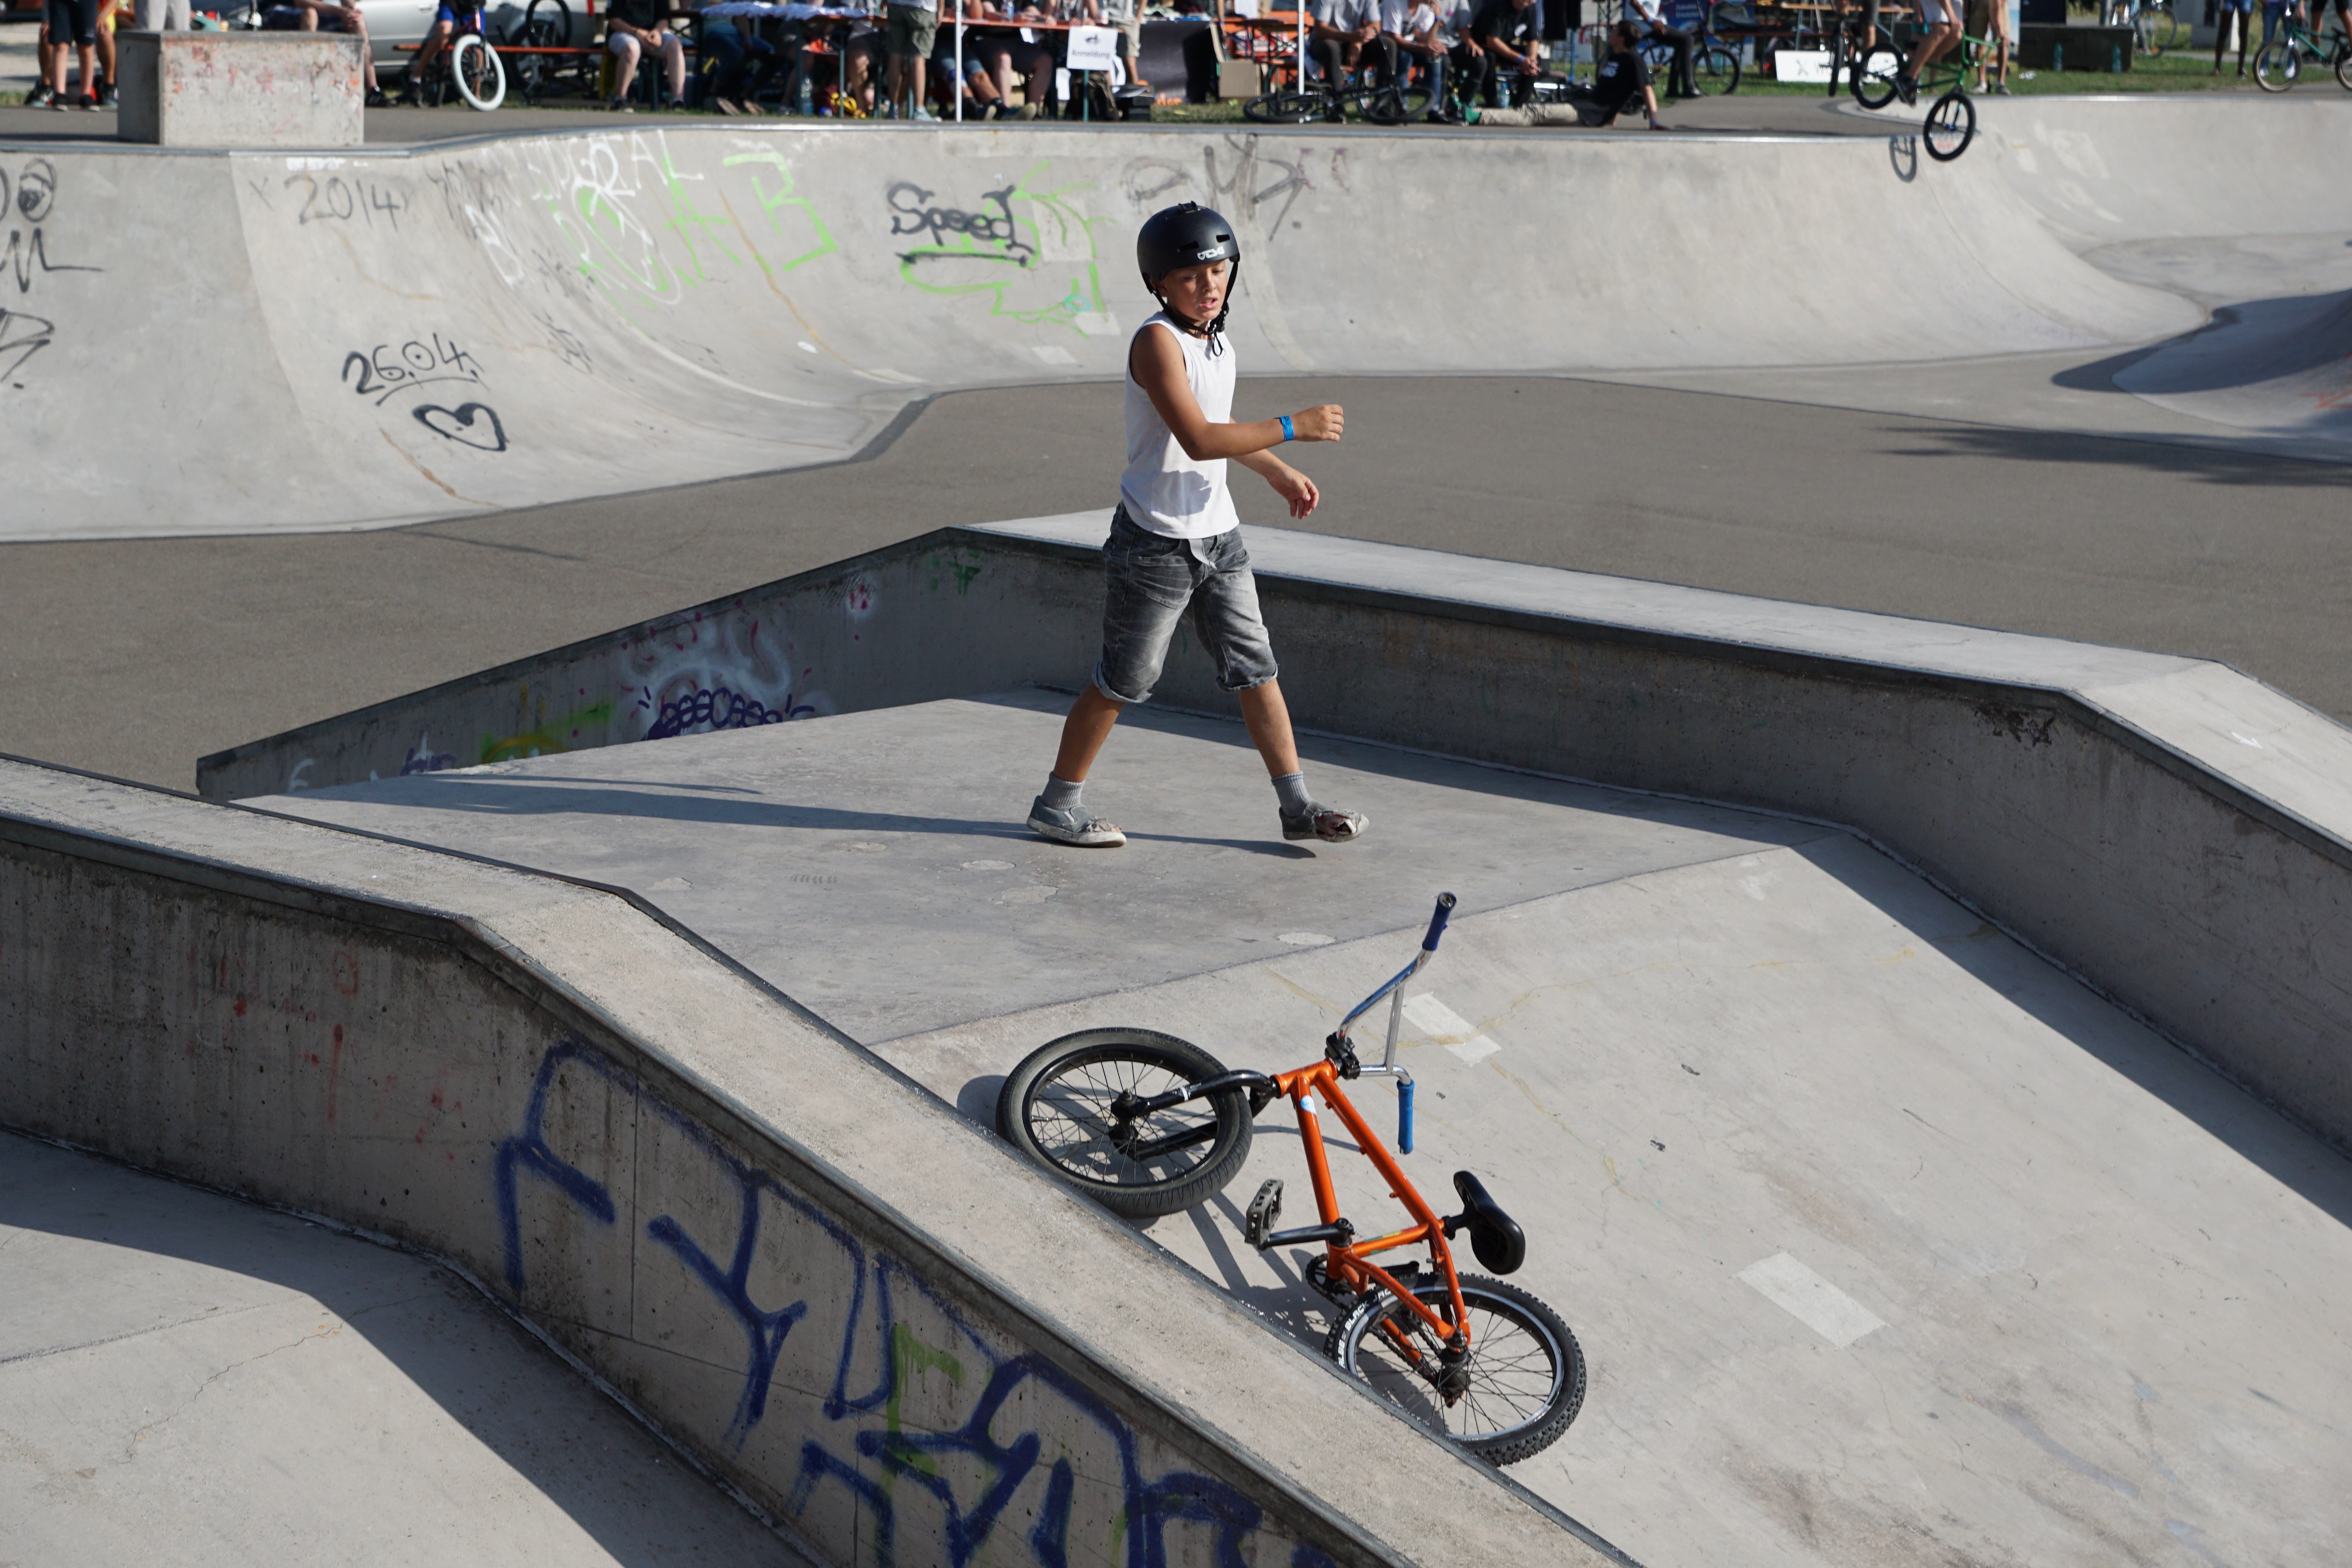
sport, wheel, skateboard, boy, bike, skateboarding, recreation, drive, extreme sport, cycle, sports equipment, bmx, competition, sports, germany, championship, two wheeled vehicle, extremely, throw in, defeat, tuttlingen, outdoor recreation, skateboarding equipment and supplies, boardsport, cycle sport, bicycle motocross